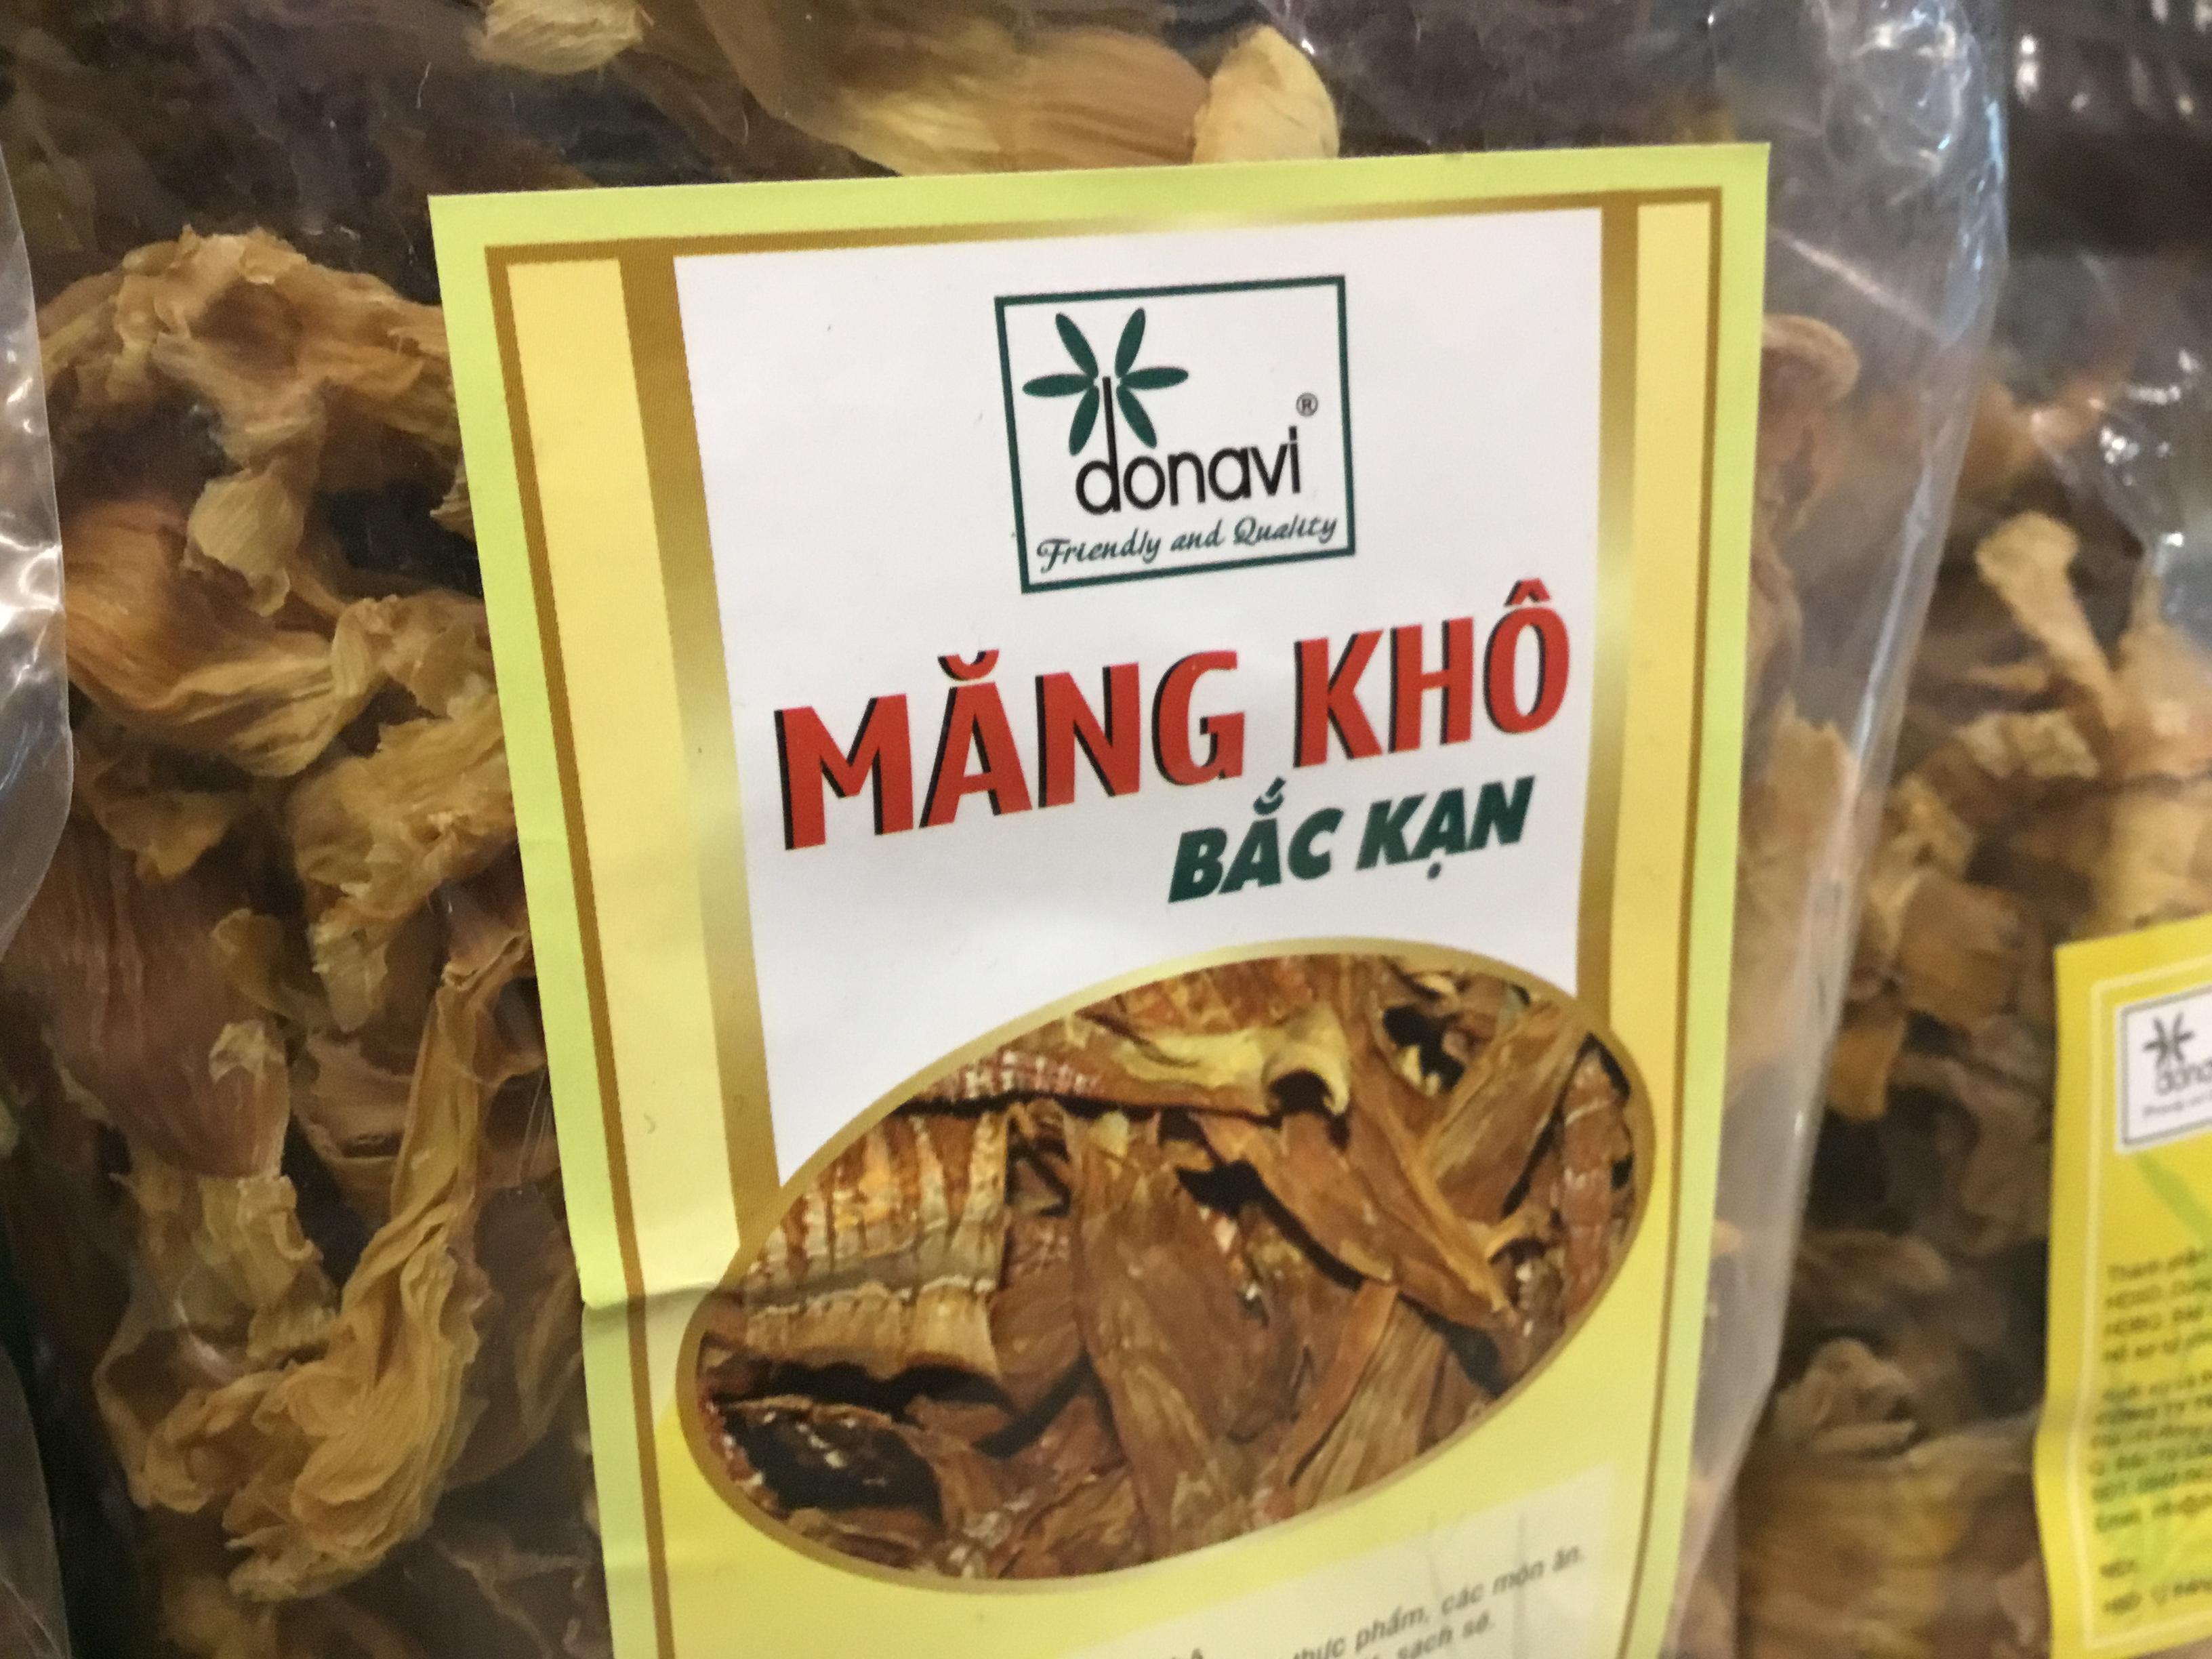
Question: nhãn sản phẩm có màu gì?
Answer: màu vàng